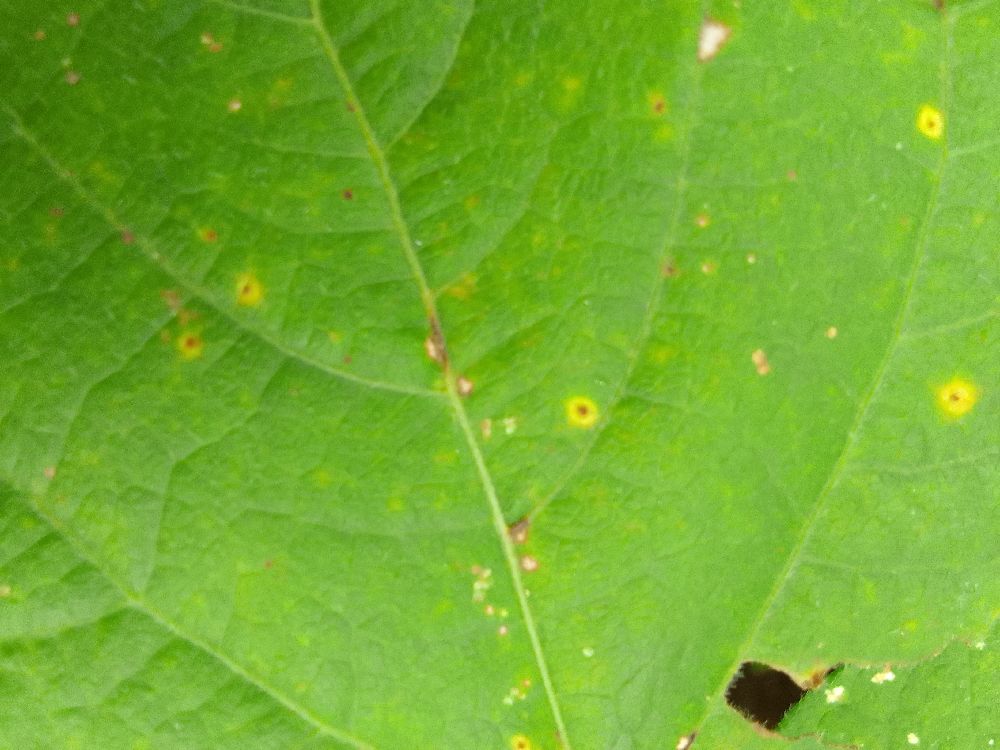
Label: rust